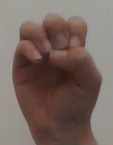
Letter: ha